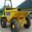
Label: truck